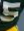
Number: 5